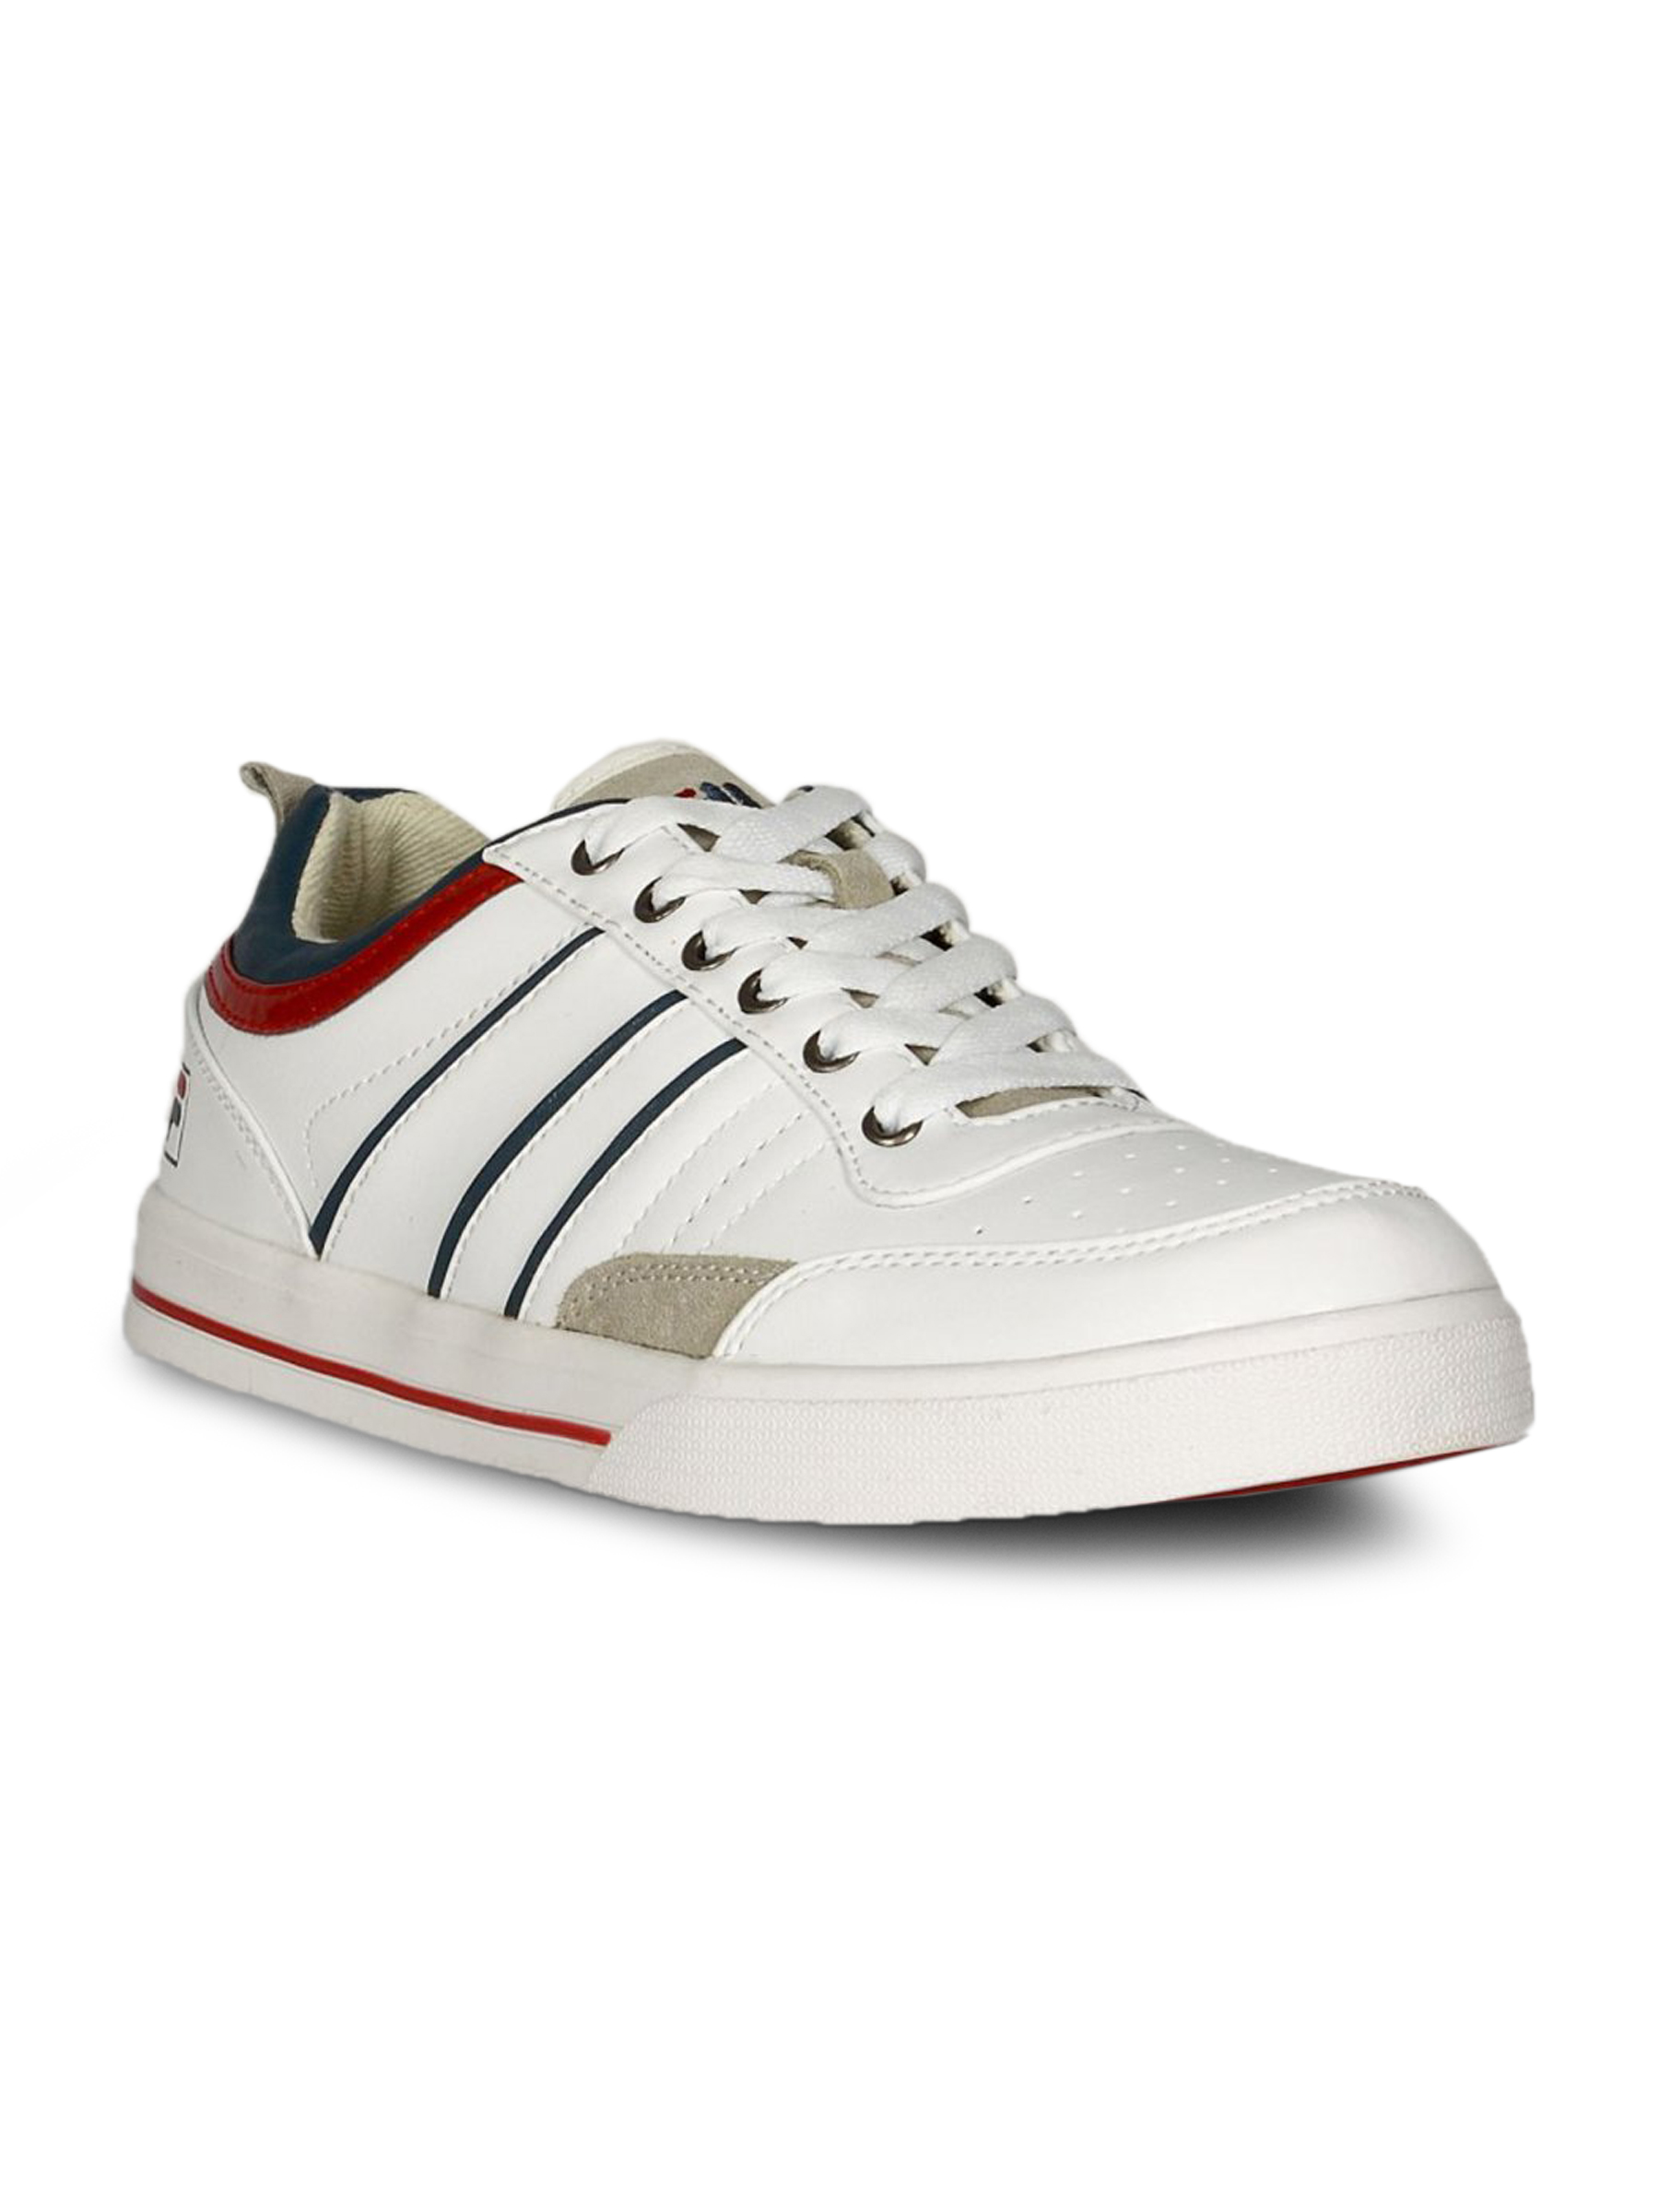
Fila Men Tribute Off White Navy Shoe
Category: Footwear / Shoes / Casual Shoes
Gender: Men
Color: White
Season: Summer 2011
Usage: Casual